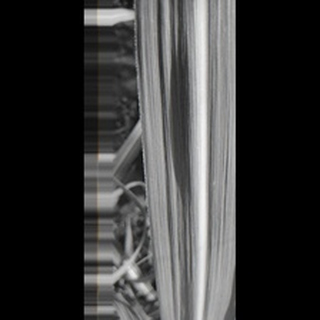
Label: healthy_sugarcane